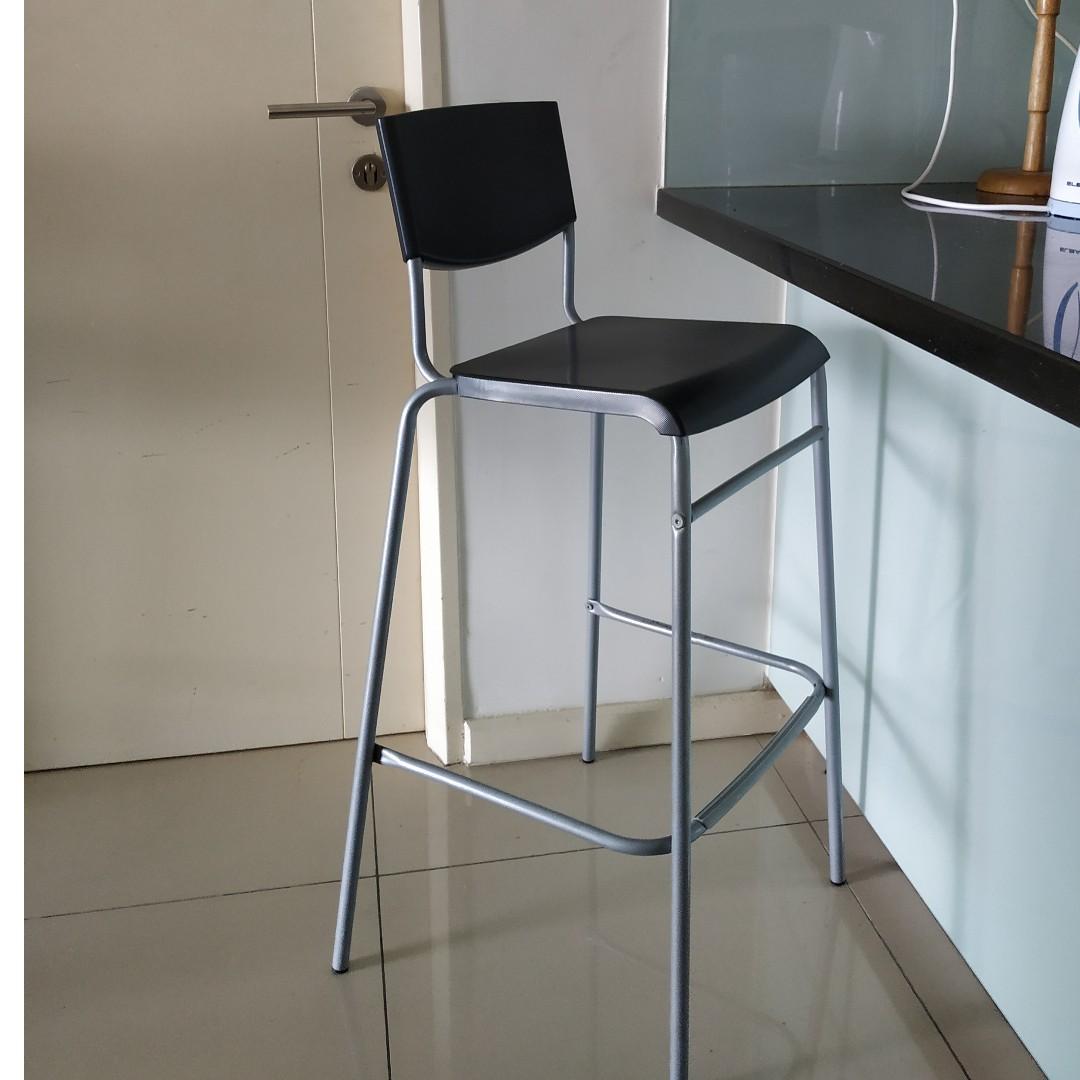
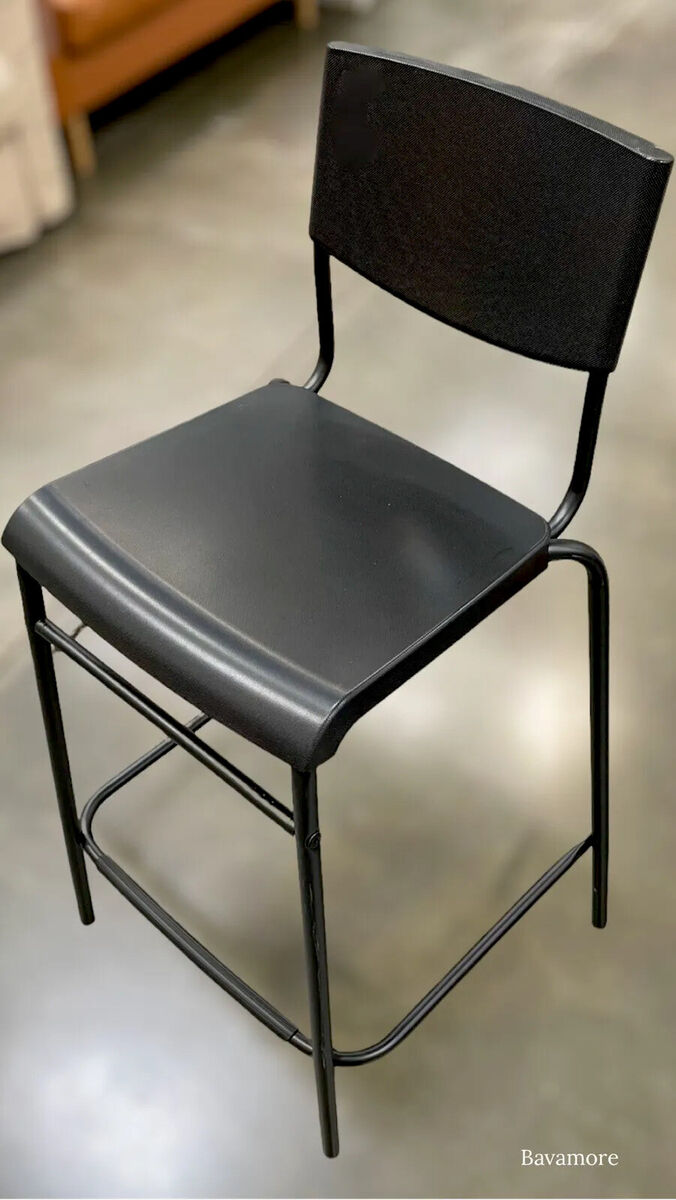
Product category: stool
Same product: no